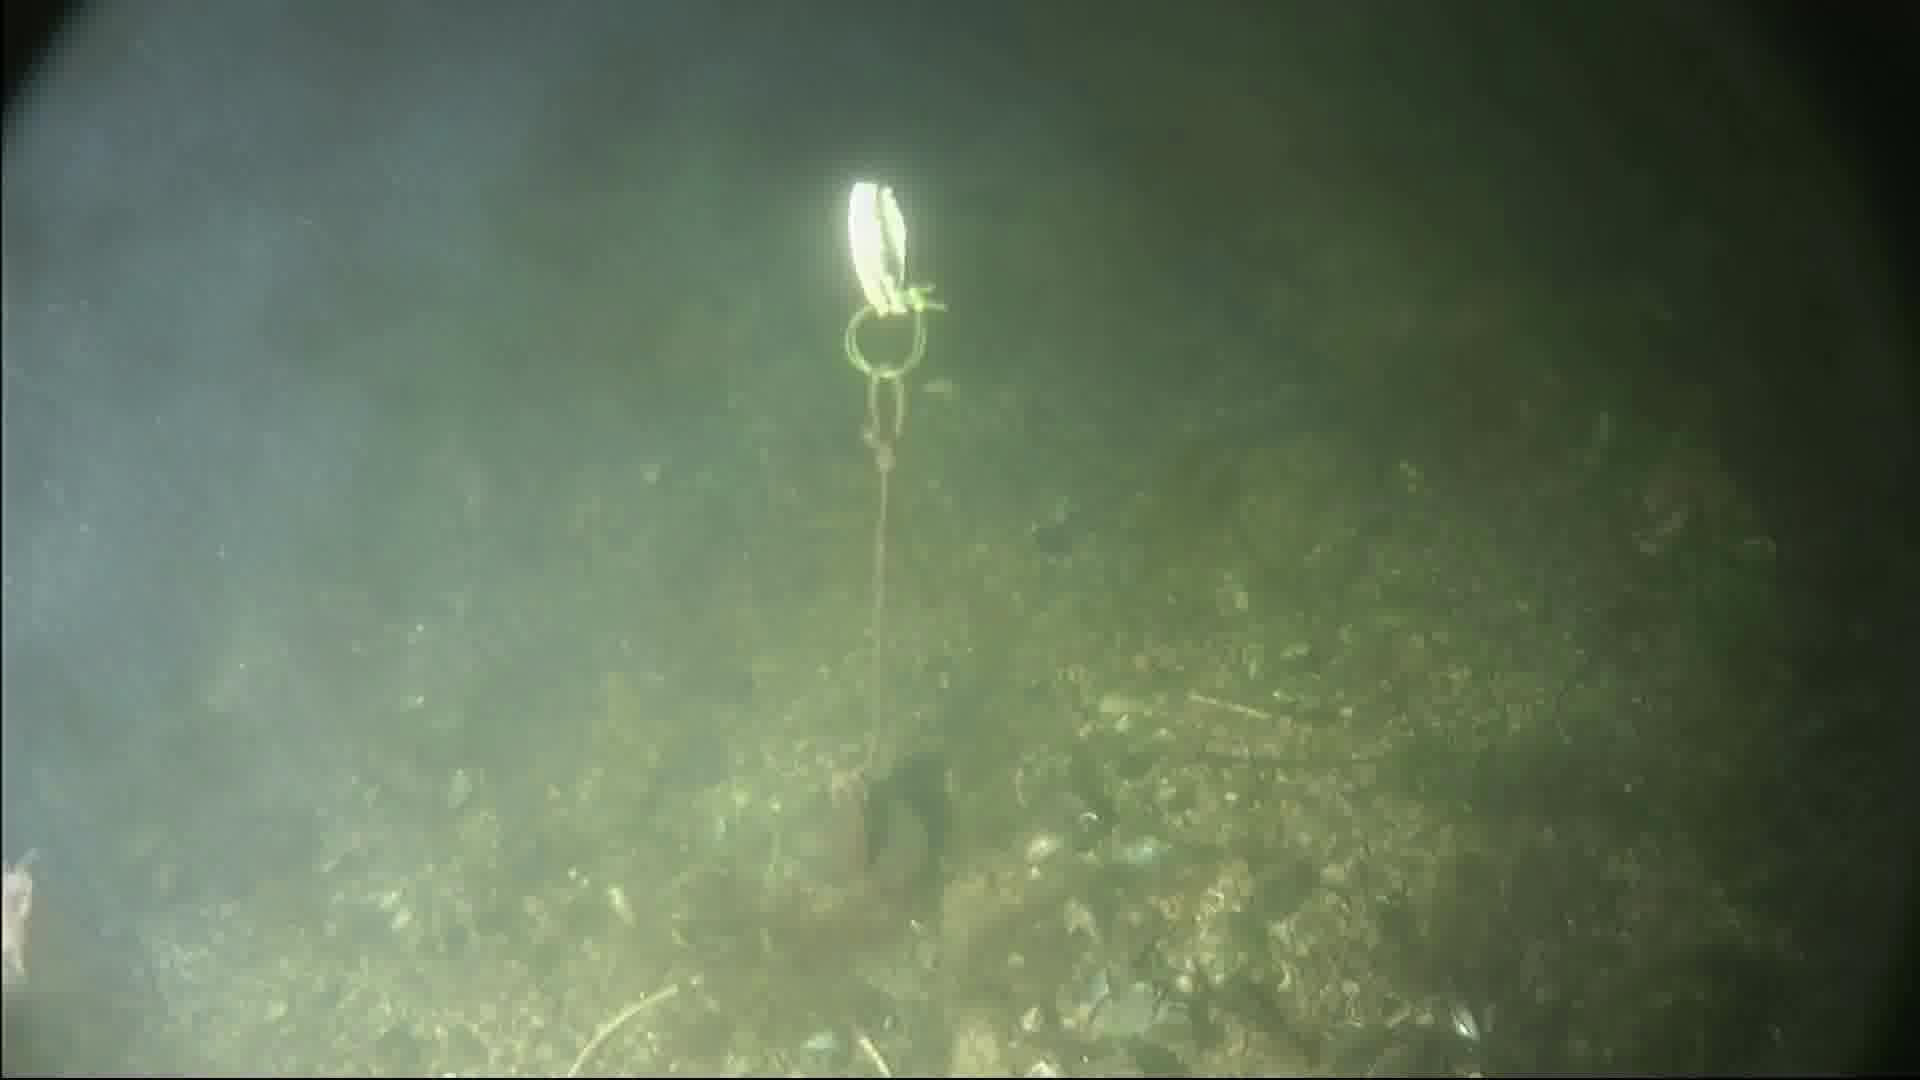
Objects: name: shrimp